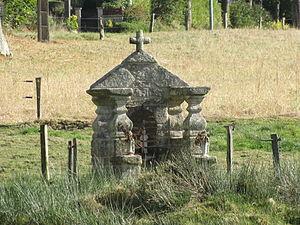
Située à 200m de la chapelle dans un champ privé This building is indexed in the Base Mérimée, a database of architectural heritage maintained by the French Ministry of Culture,
La Chapelle Notre-Dame-de-Pitié est située au lieu-dit « Restangoas-Guen » à la Chapelle-Neuve, sur la commune de Langonnet dans le Morbihan.